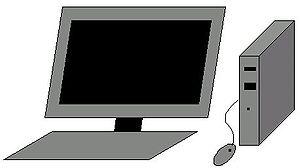
ordinateur de bureau stylisé